Alja Rachmanowa

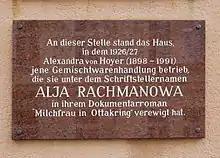
Commemorative plaque in Vienna

Alja Rachmanowa is the pen name of Galina Nikolaevna Dyuragina (15 June 1898 – 11 February 1991), also known as "Alexandra von Hoyer", a Russian author and child psychologist. She is known for her diaries which describe her childhood, studies and marriage under the Russian revolution, and life as a refugee in Vienna. As most of her work was first published in German, translated by her husband Arnulf von Hoyer from her Russian manuscripts, she chose a German spelling for her pen name.